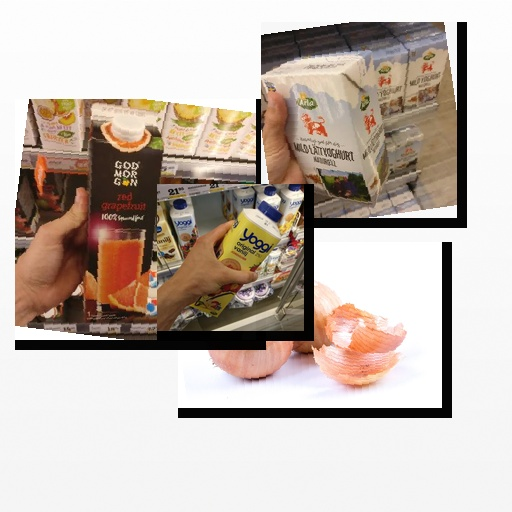
Food items: strawberry_yoghurt, natural_low_fat_yogurt, onion, red_grapefruit_juice